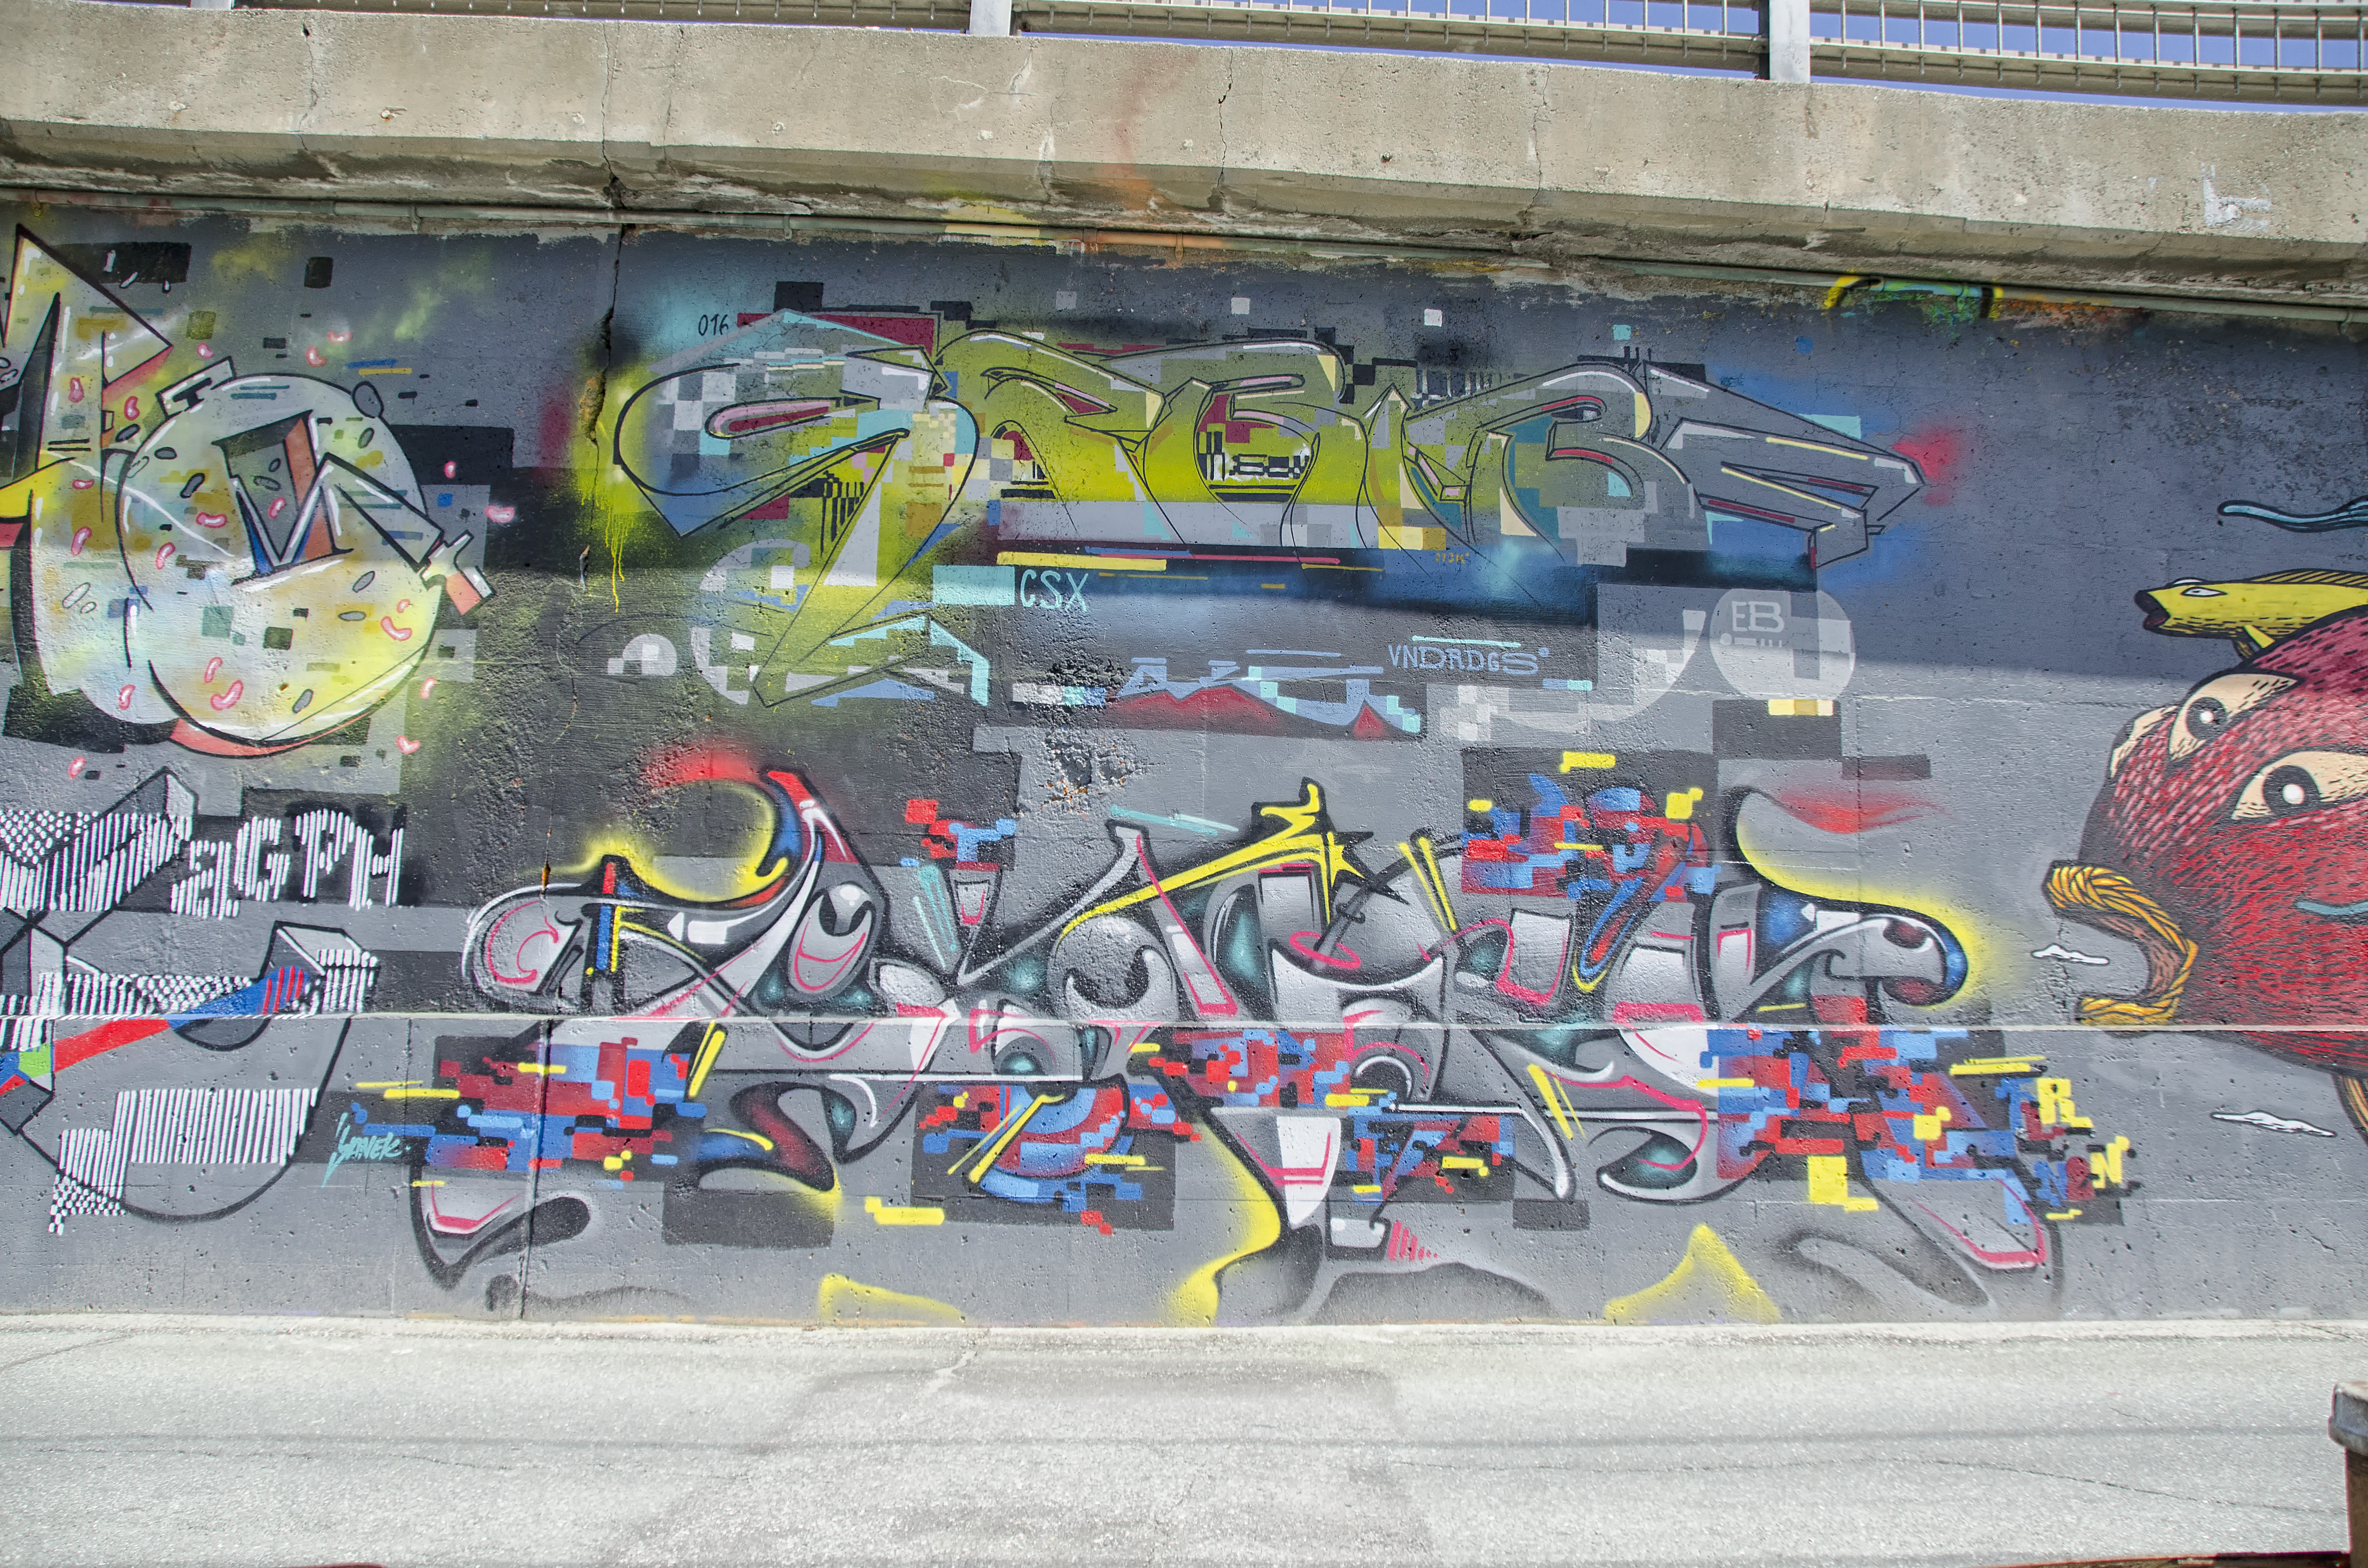
street, graffiti, painting, street art, art, canada, mural, quebec, sherbrooke, urban area